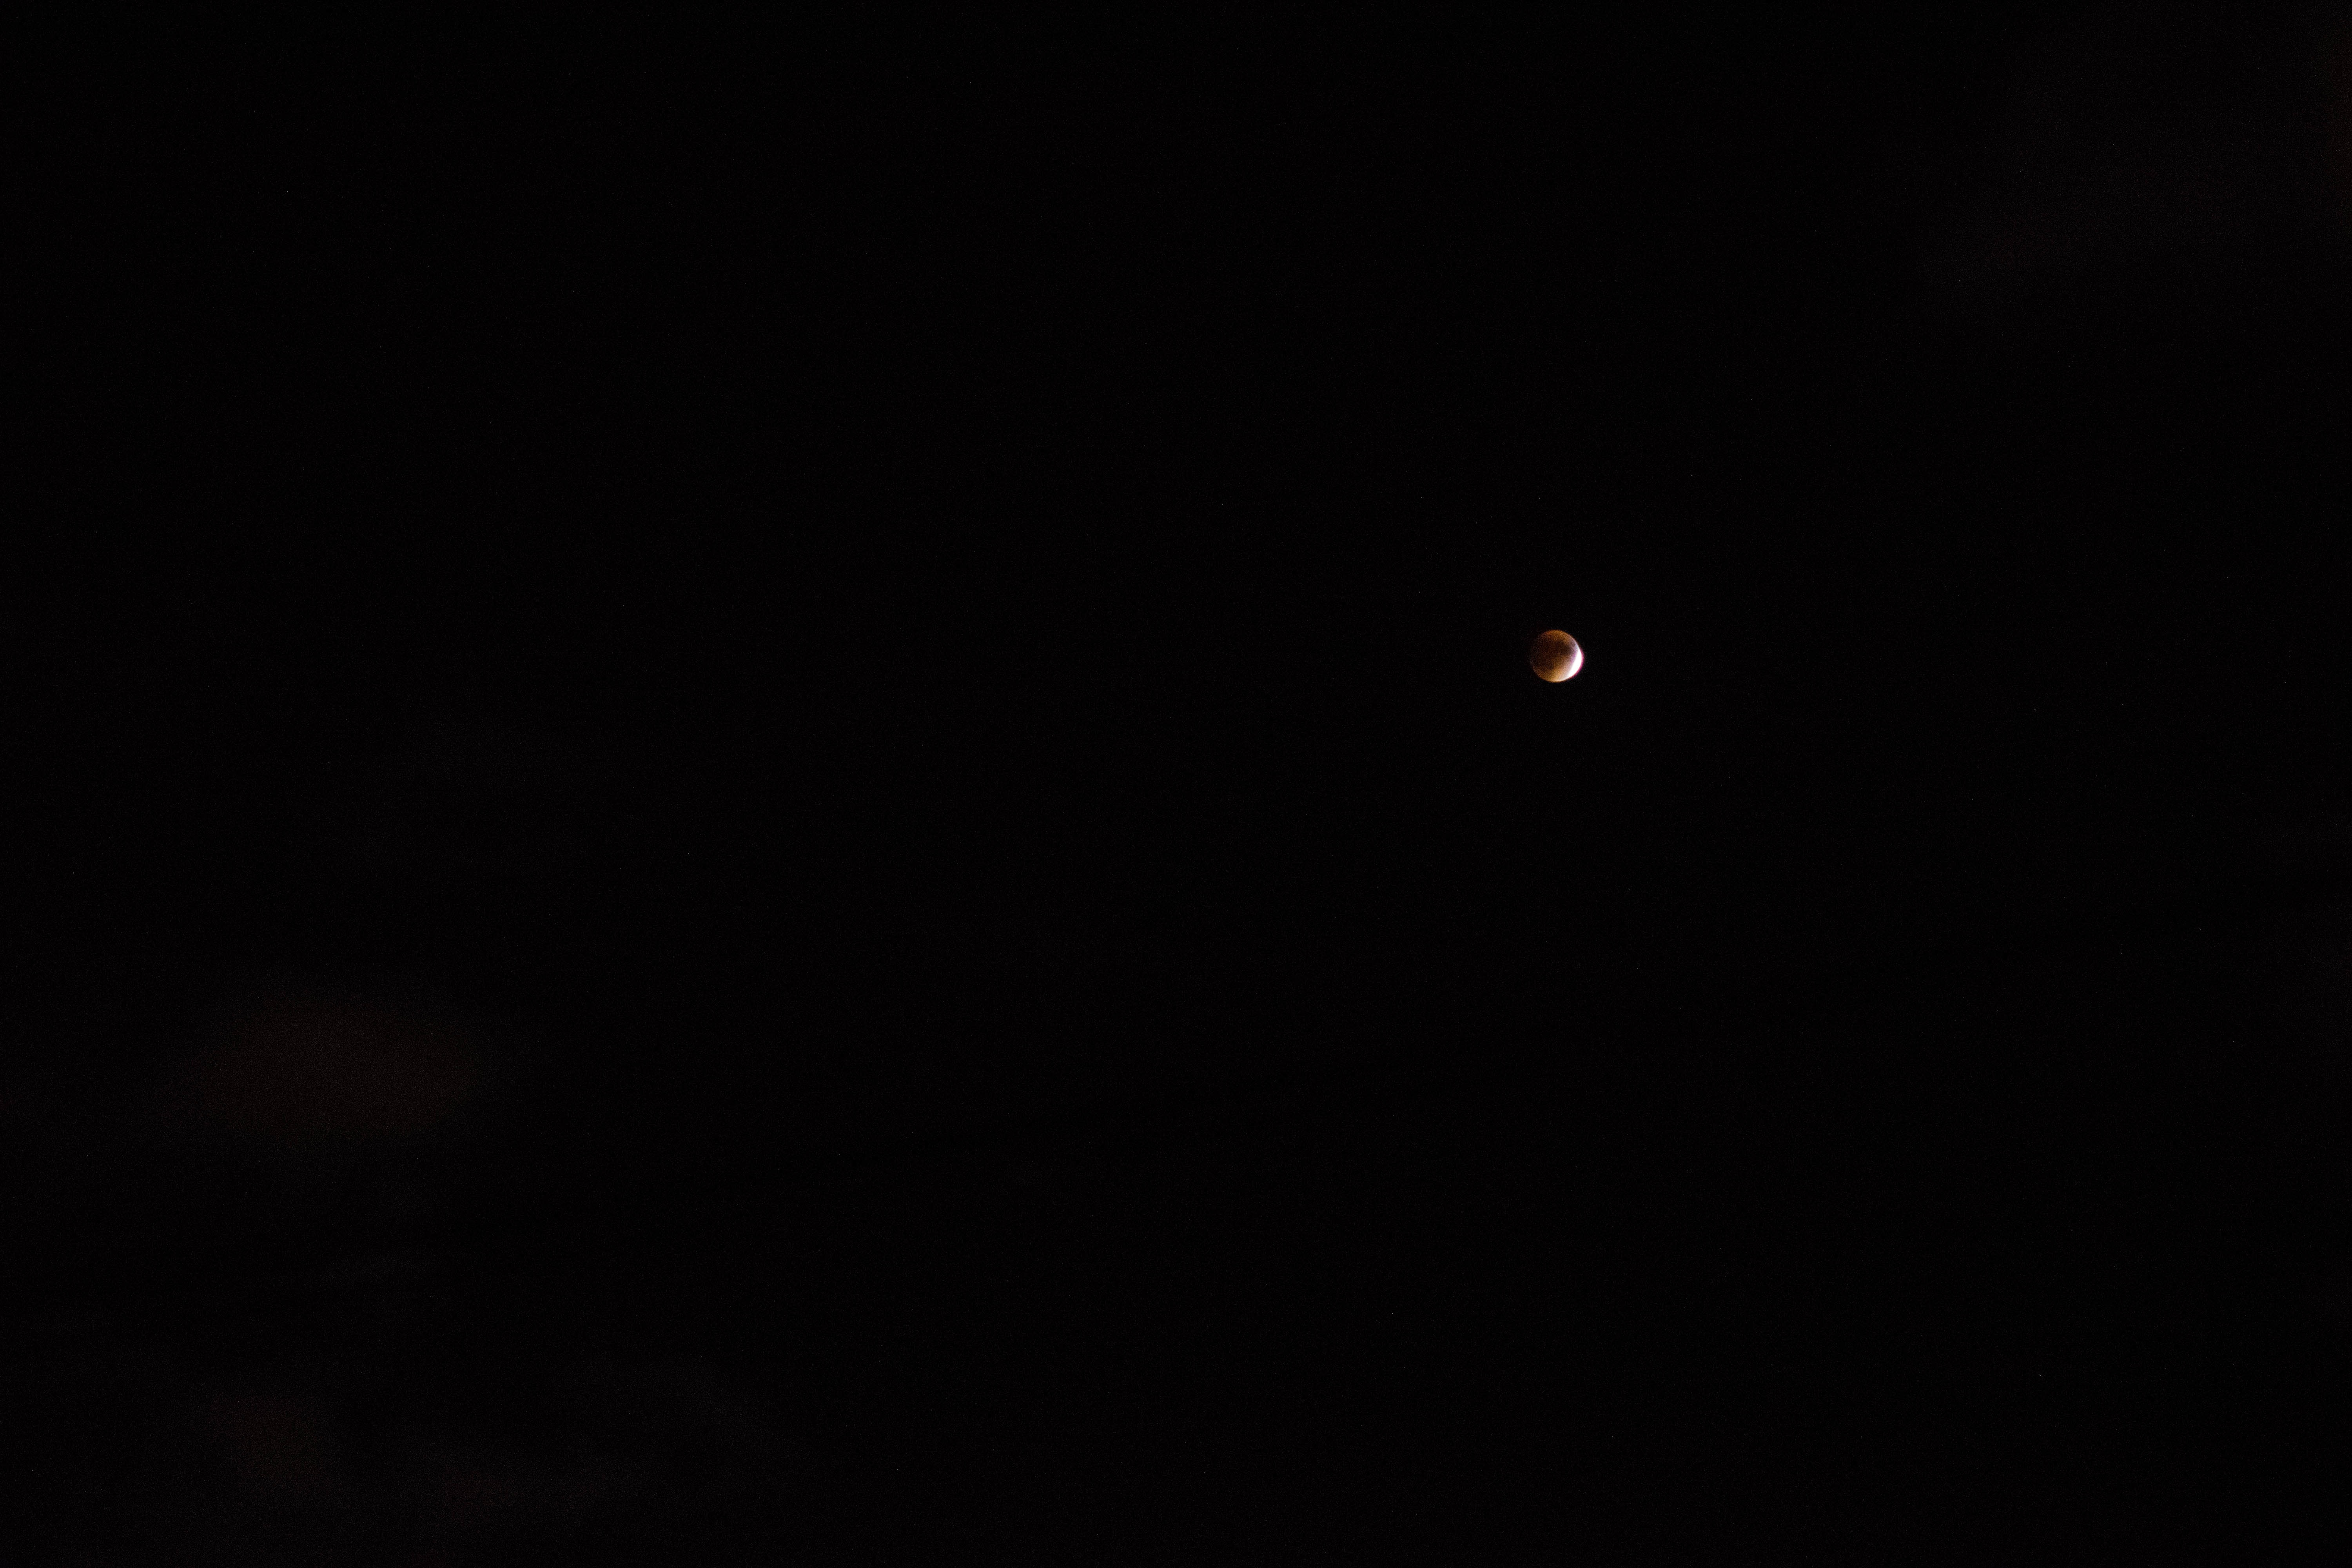
full moon, event, lunar eclipse, celestial event